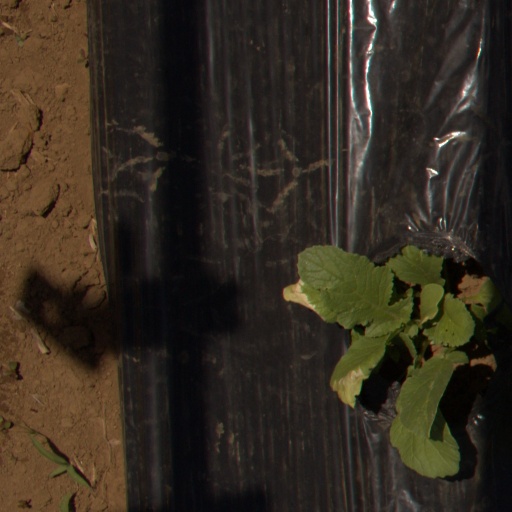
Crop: Jerusalem artichoke